Low Tide

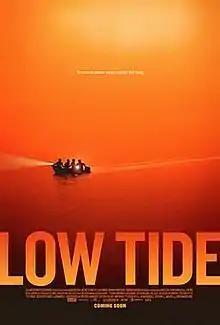
Theatrical release poster

Low Tide is a 2019 American drama film, written and directed by Kevin McMullin. It stars Keean Johnson, Alex Neustaedter, Daniel Zolghadri, Kristine Froseth, Shea Whigham, and Jaeden Martell.